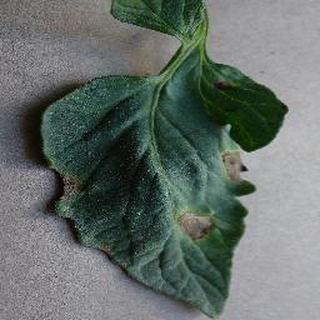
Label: tomato_early_blight